Silas B. Hays

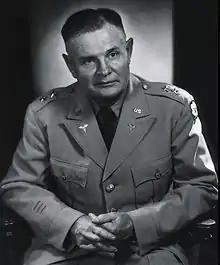
Silas B. Hays, Surgeon General of the U.S. Army, 1955

Silas Beach Hays (February 18, 1902 – July 24, 1964) was a major general who served as Surgeon General of the United States Army.